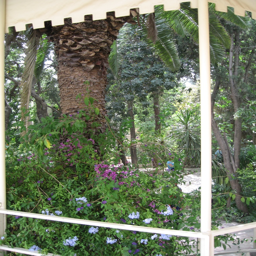
garden of the empty tomb